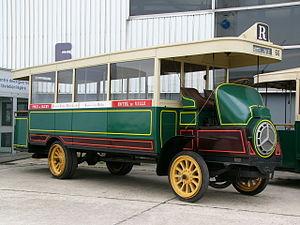
La Compagnie générale des omnibus est constituée en 1855 par fusion de plusieurs compagnies de transports urbains parisiens, sur la pression des autorités de l'époque soucieuses d'organiser le transport public de voyageurs à Paris.